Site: brandenburg
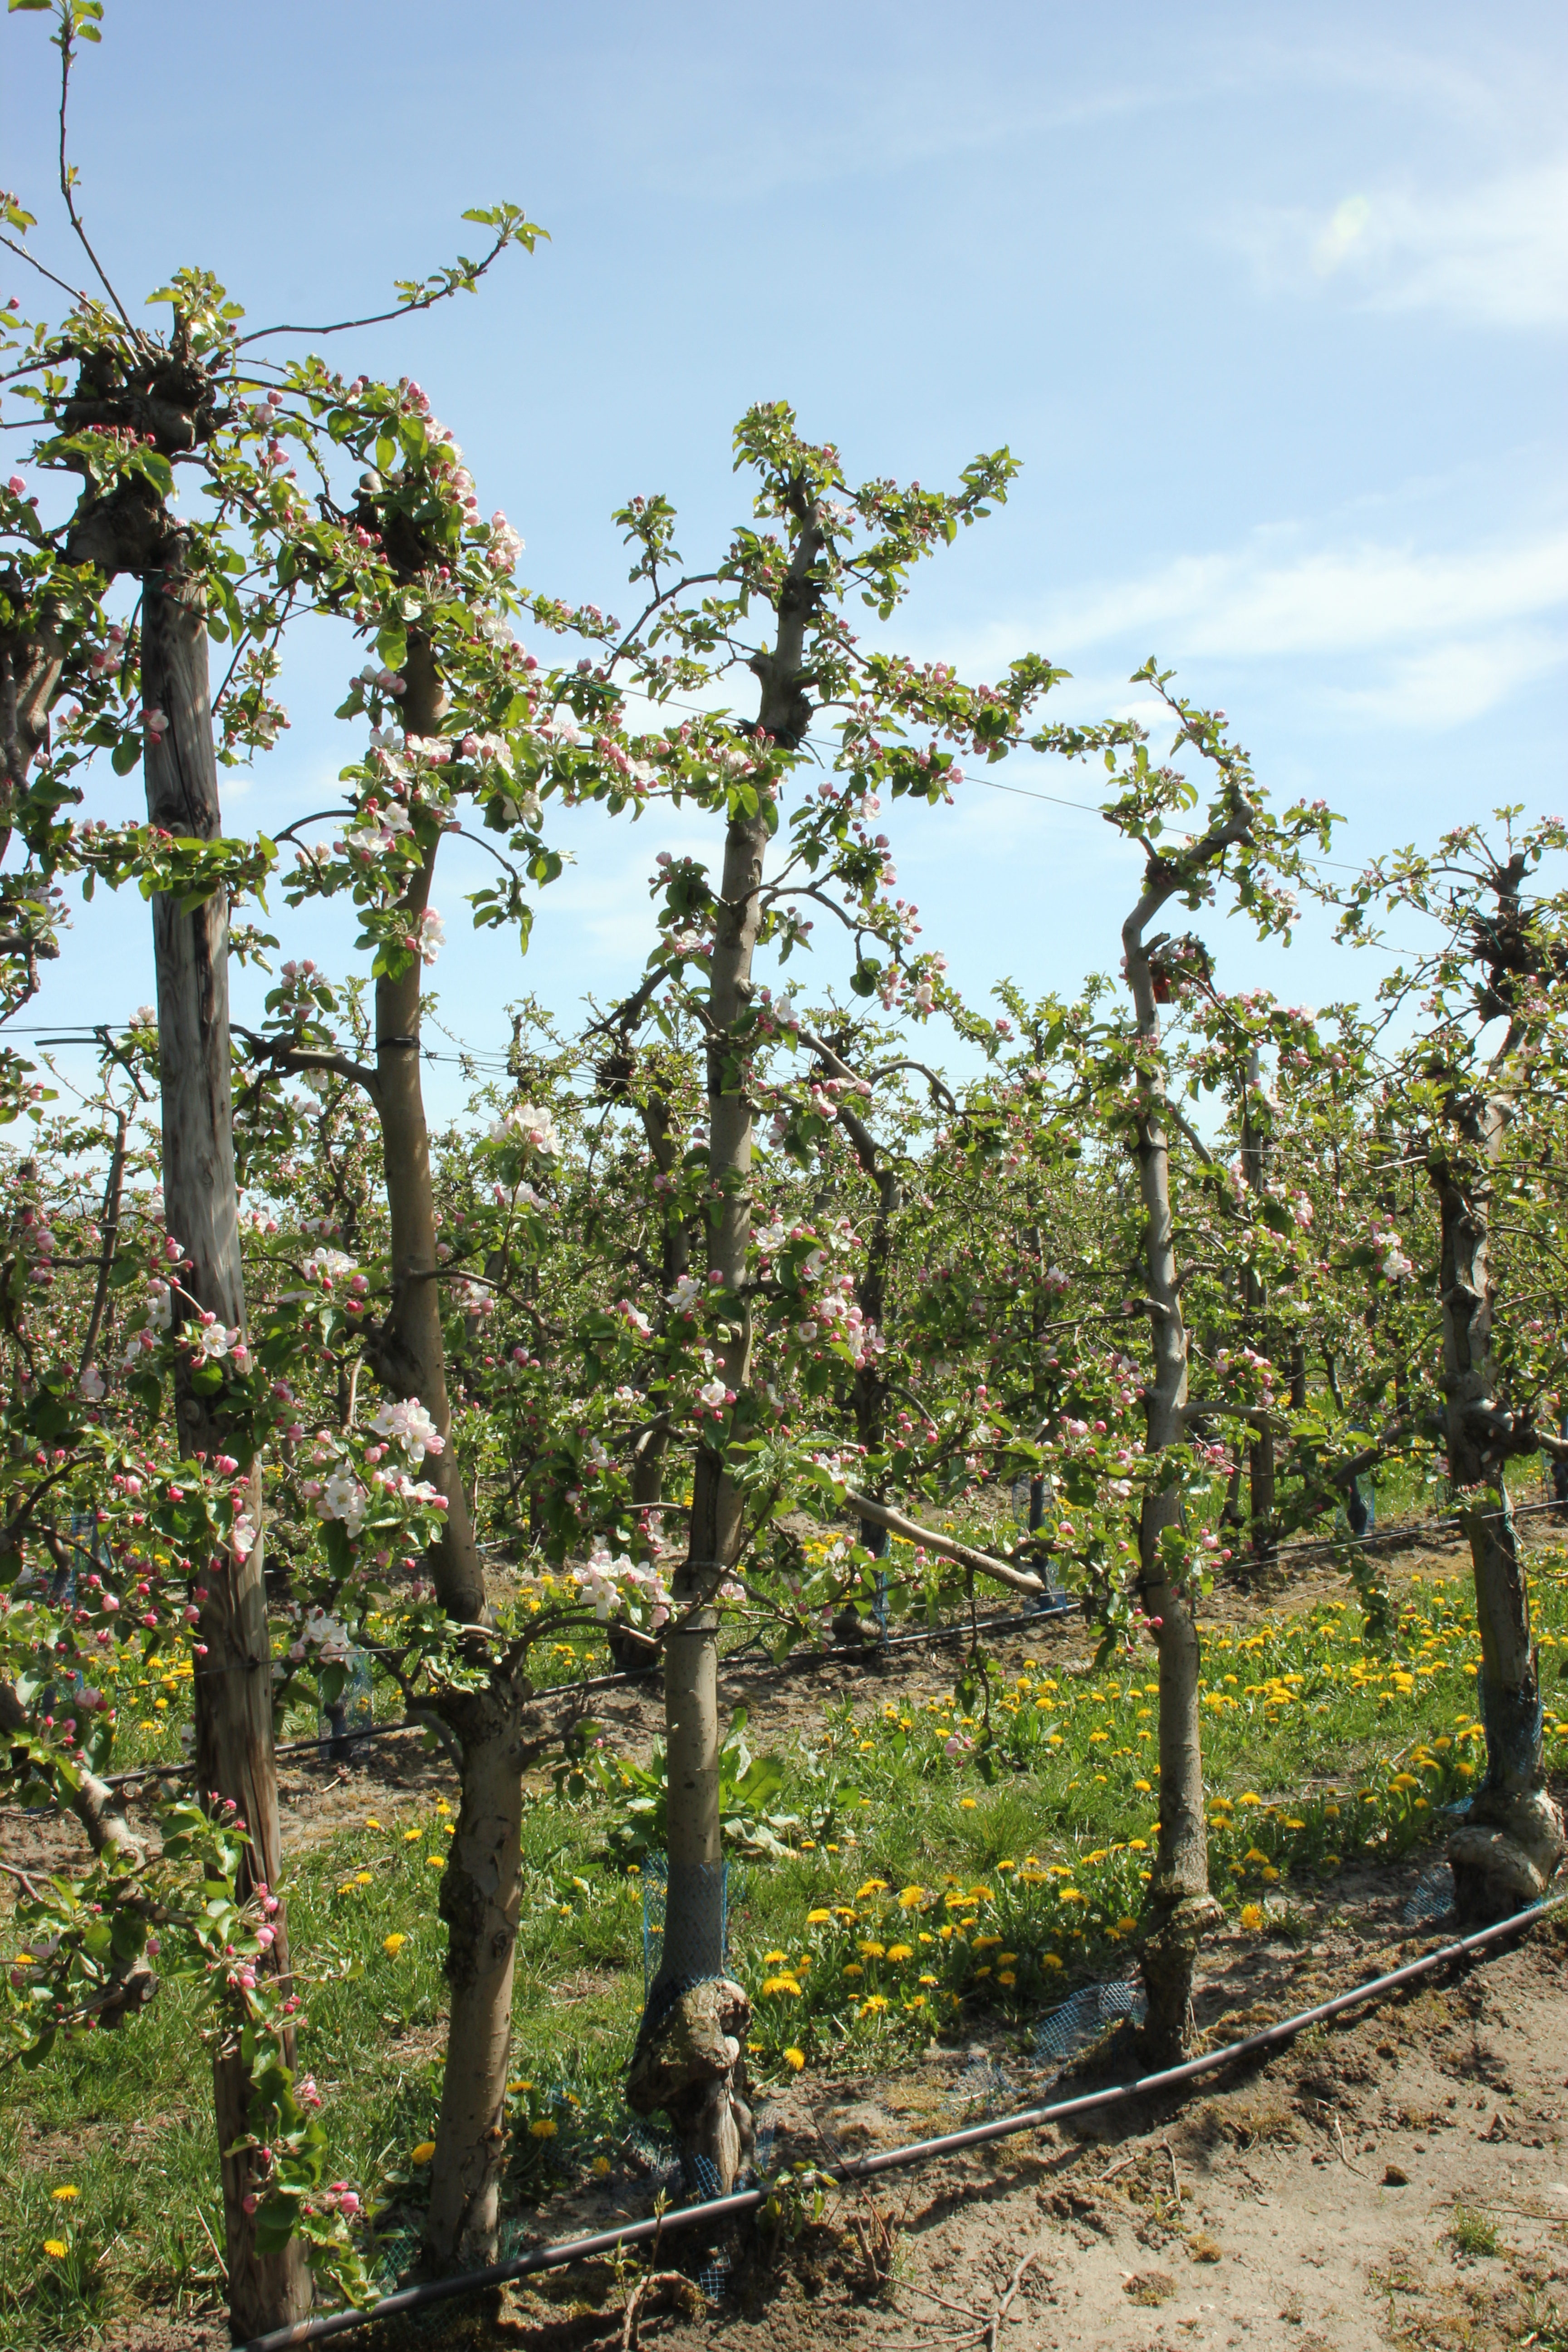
Growth stage (BBCH 57): Inflorescence emergence